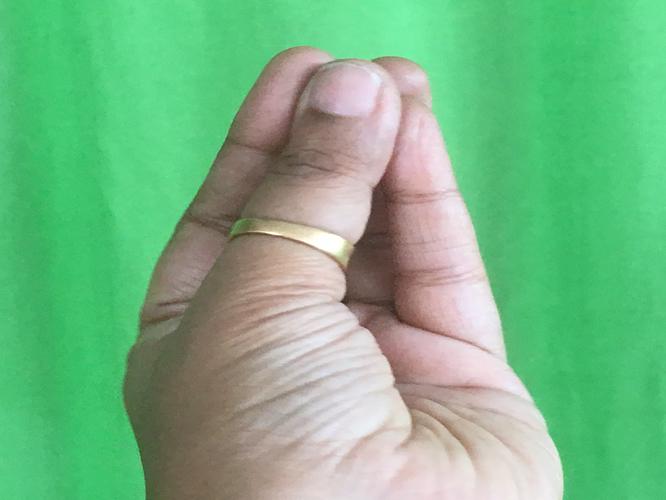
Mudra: Mukulam
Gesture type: single_hand